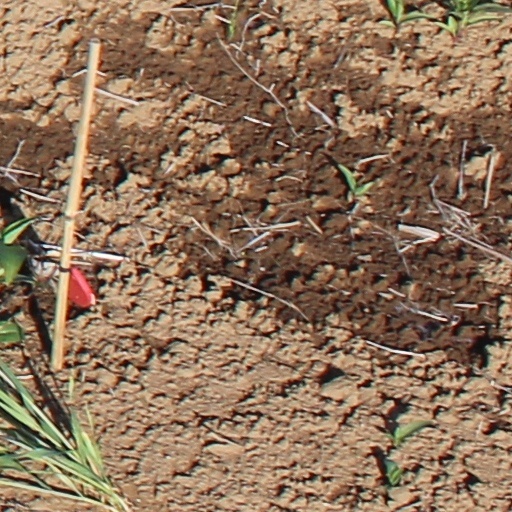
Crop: wheat